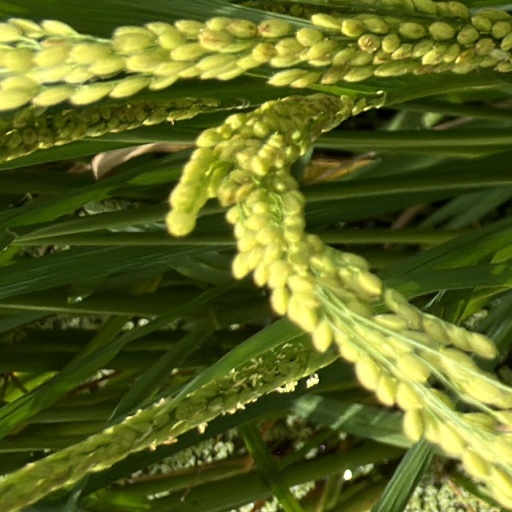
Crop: rice